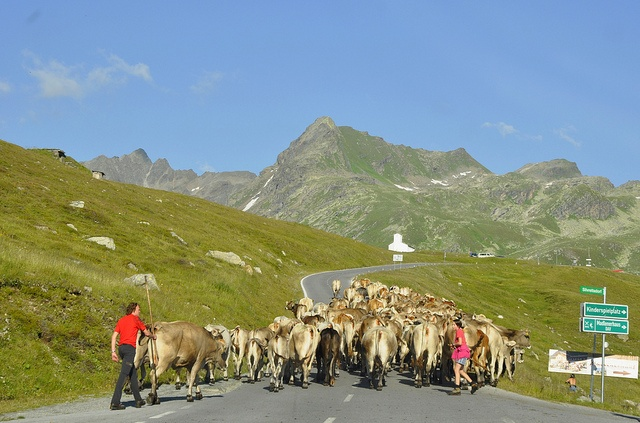
A couple of people walking a herd of sheep down a  rural road.
a man and a large heard of cows going down the street
a man herding some cows down the road
A man drives a group of cattle up a windy mountain street.
A man who is herding a herd of cattle down a road.